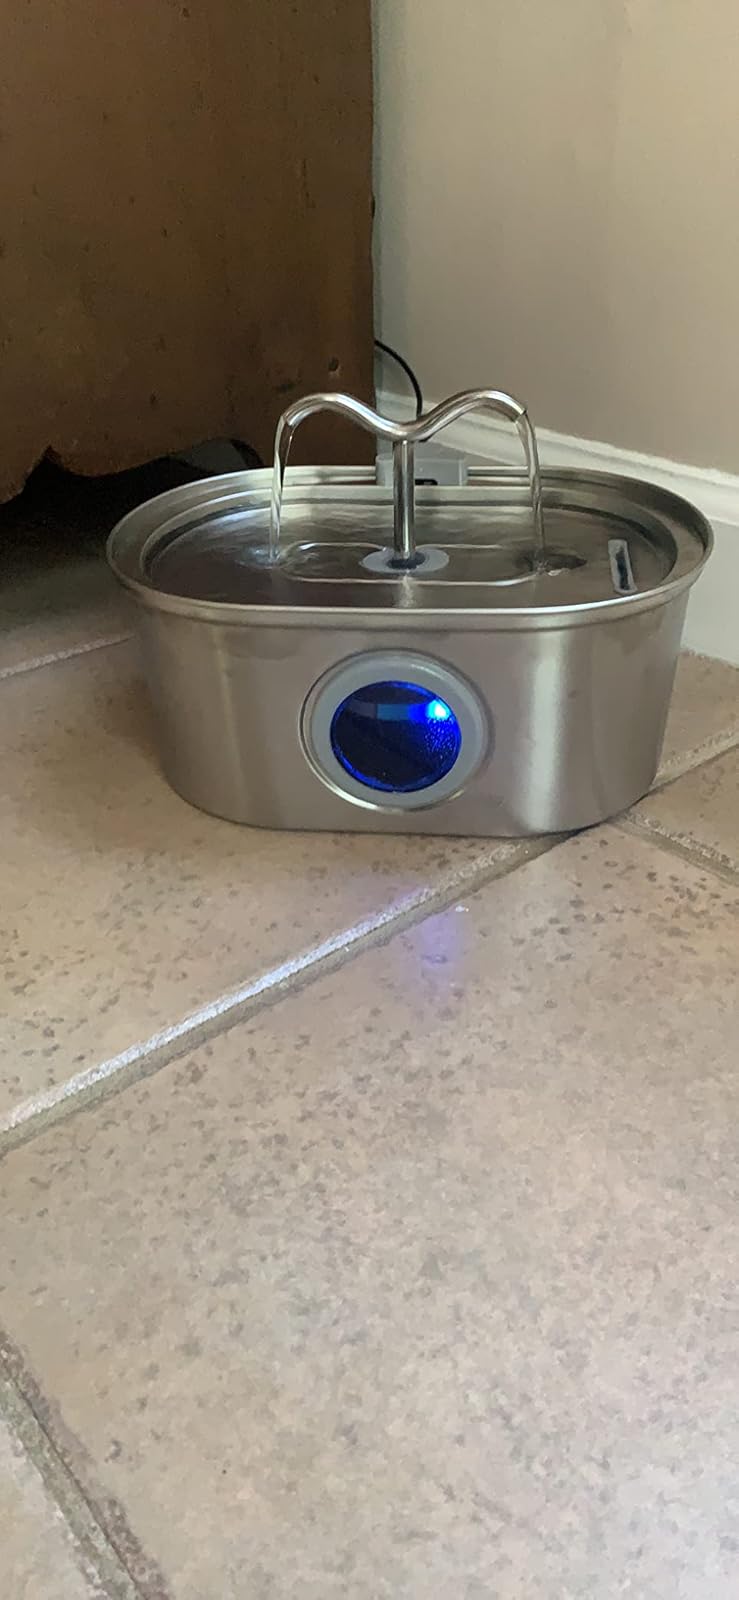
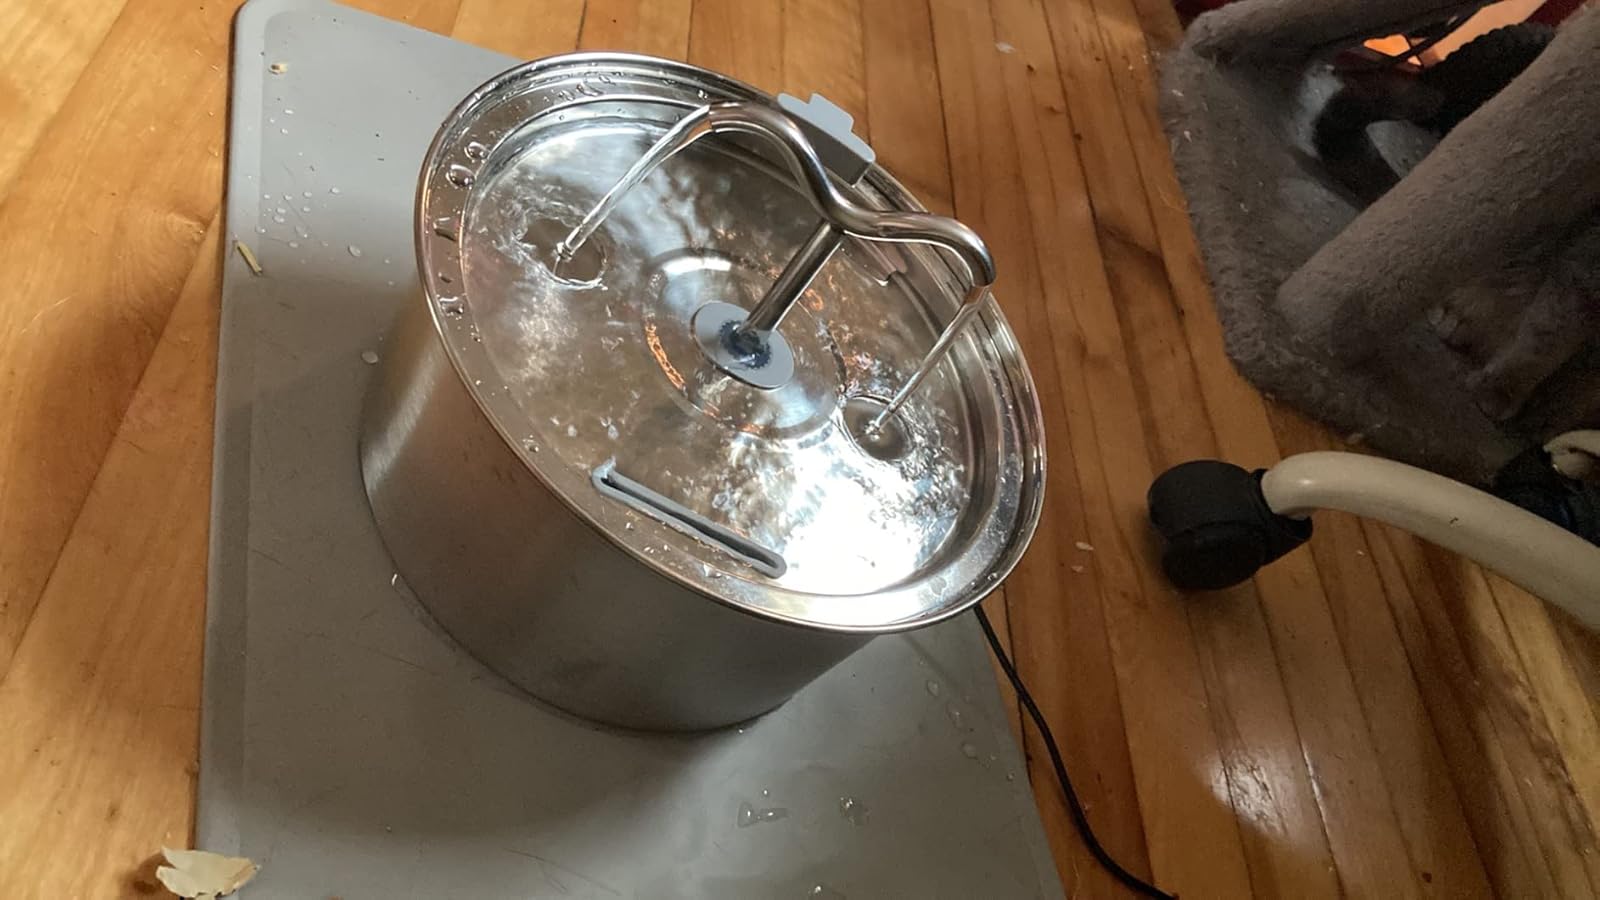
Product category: items_bowl
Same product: no